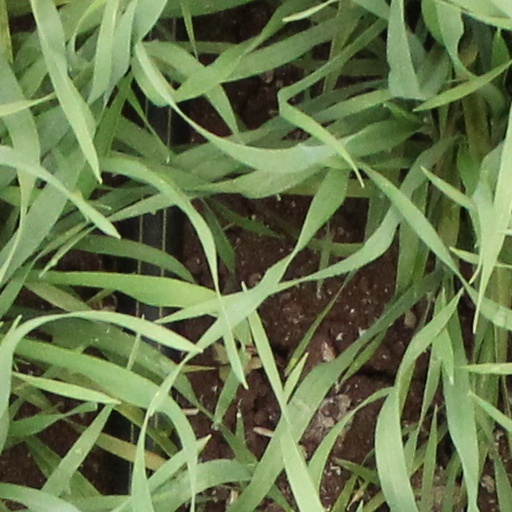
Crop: wheat